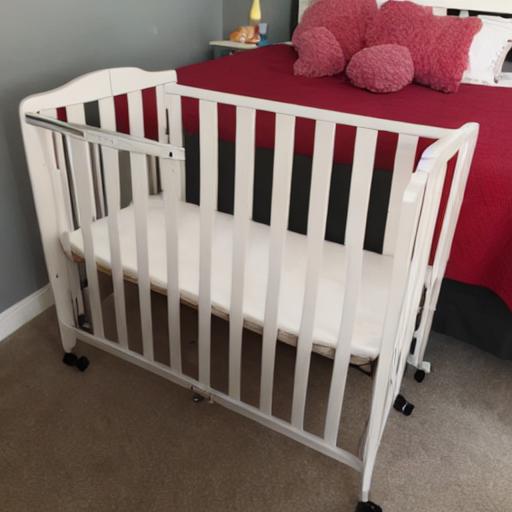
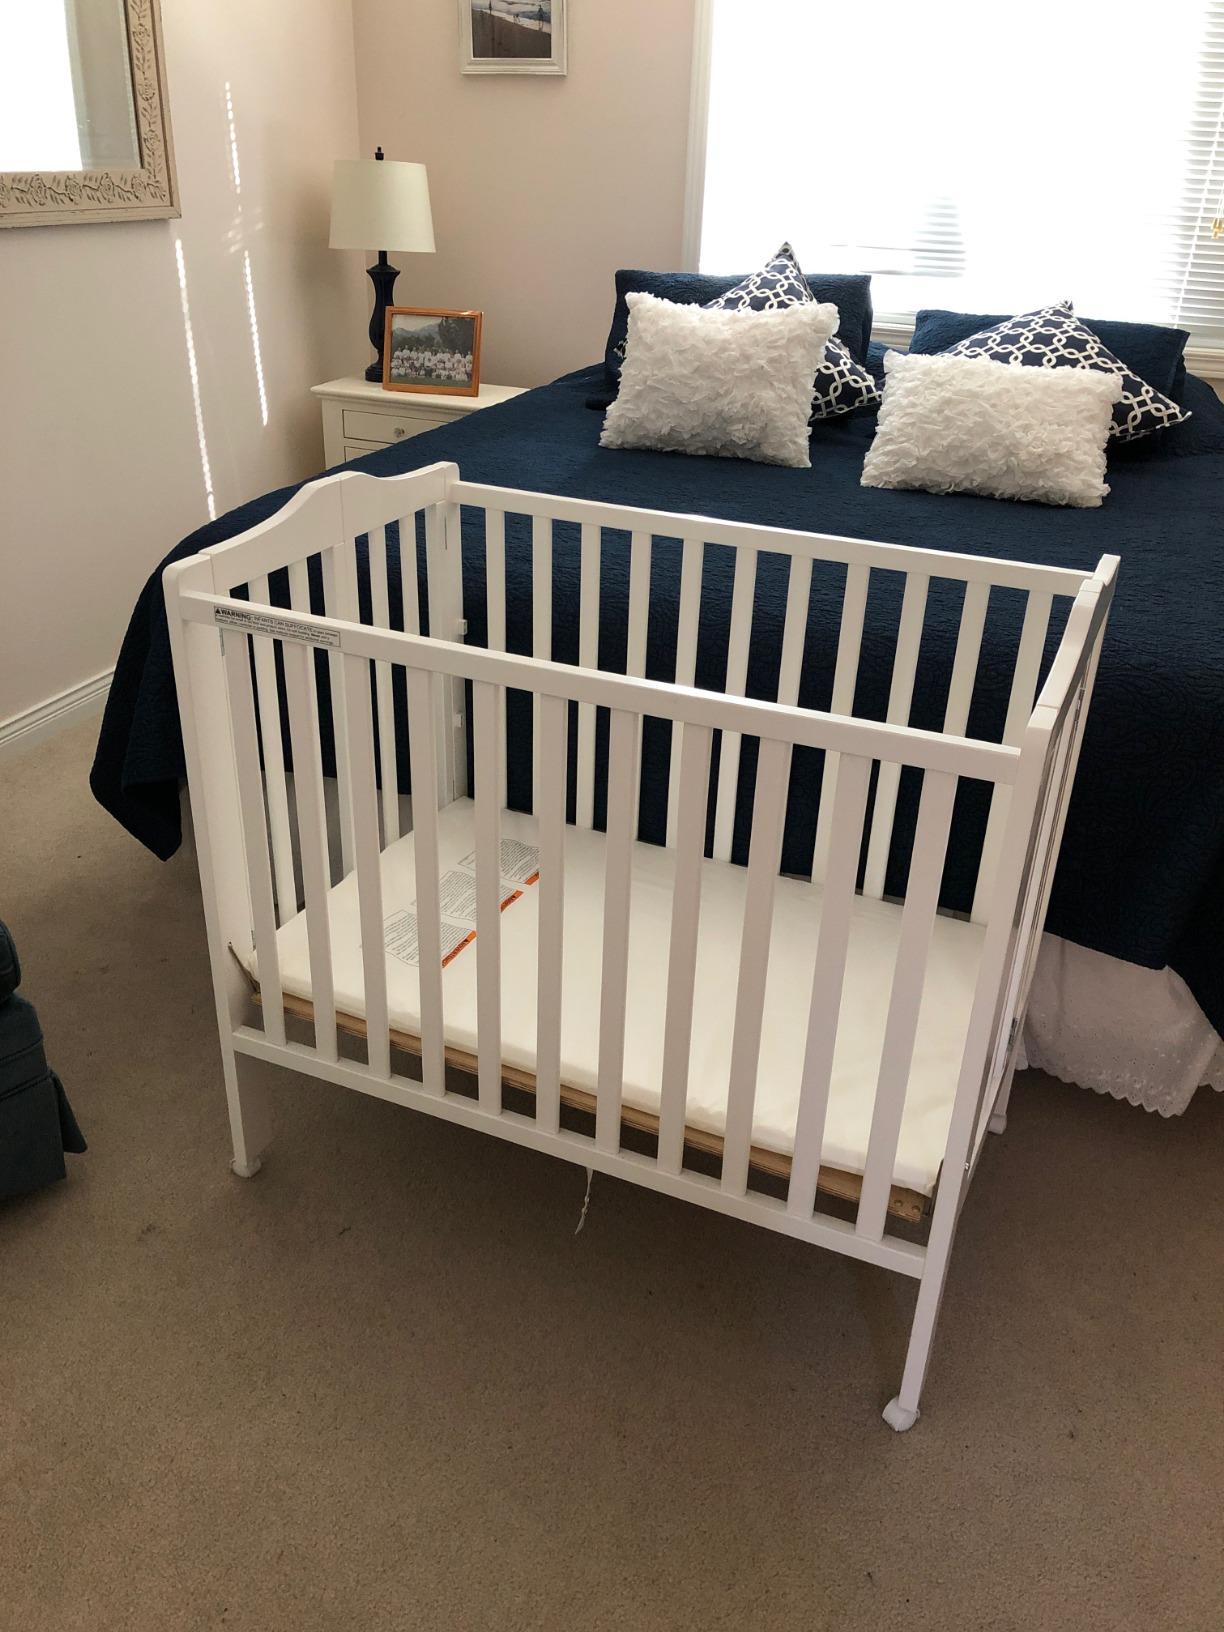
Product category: products_crib
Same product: no